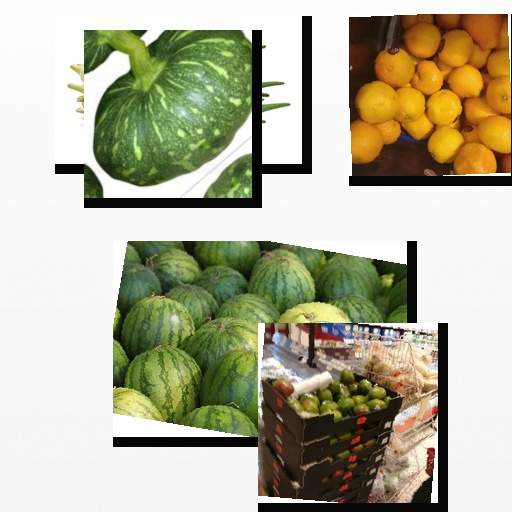
Food items: okra, pumpkin, mango, satsuma, watermelon